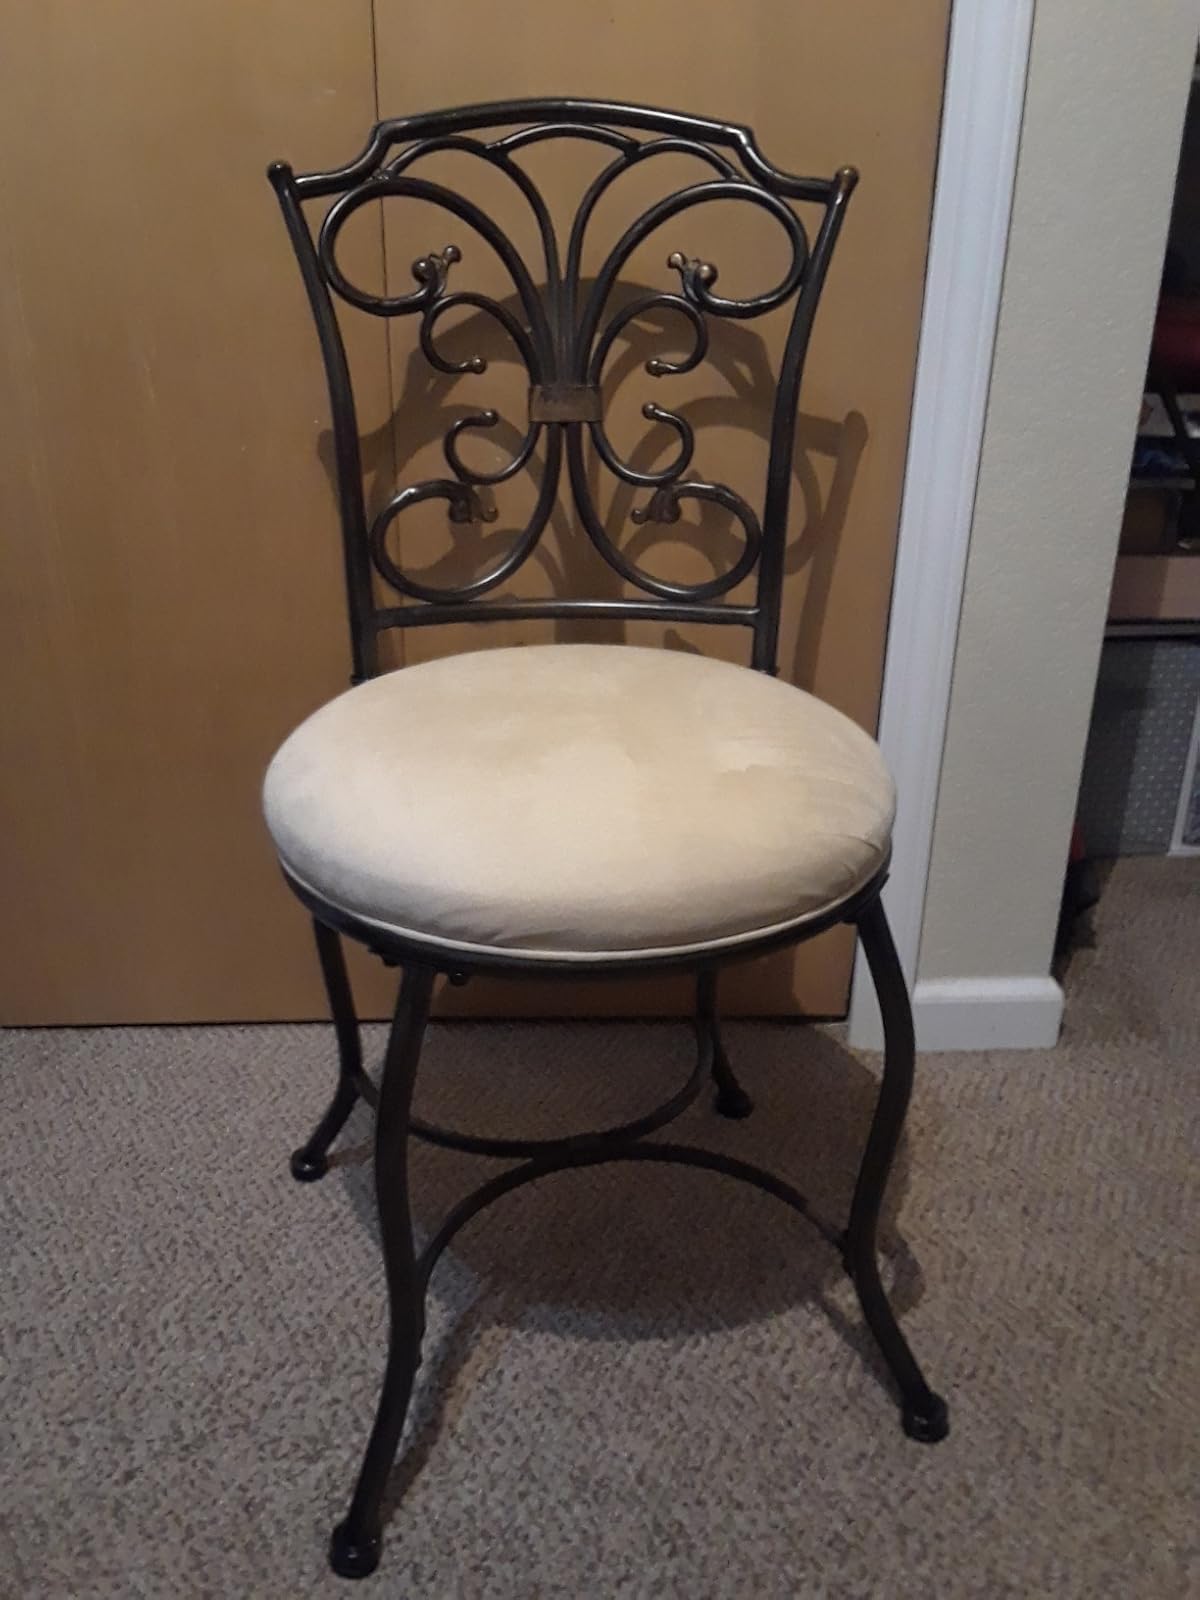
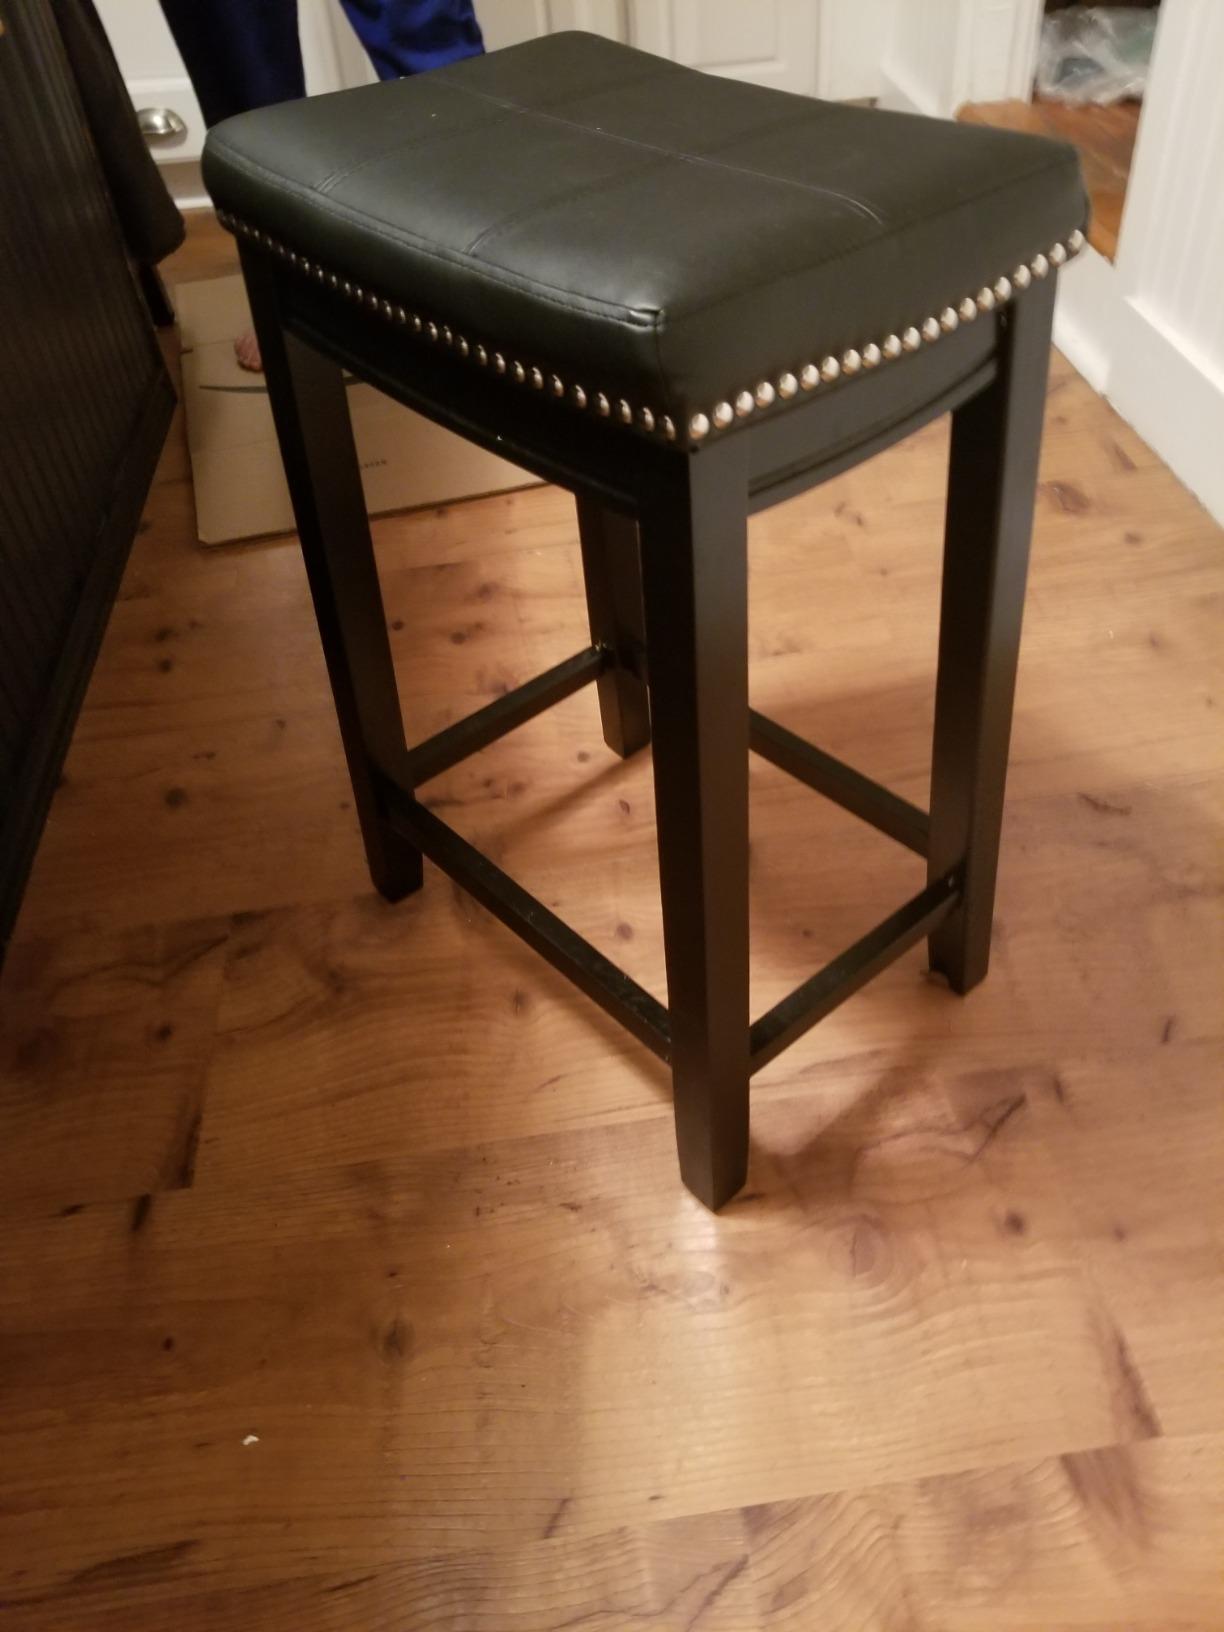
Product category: stool
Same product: no